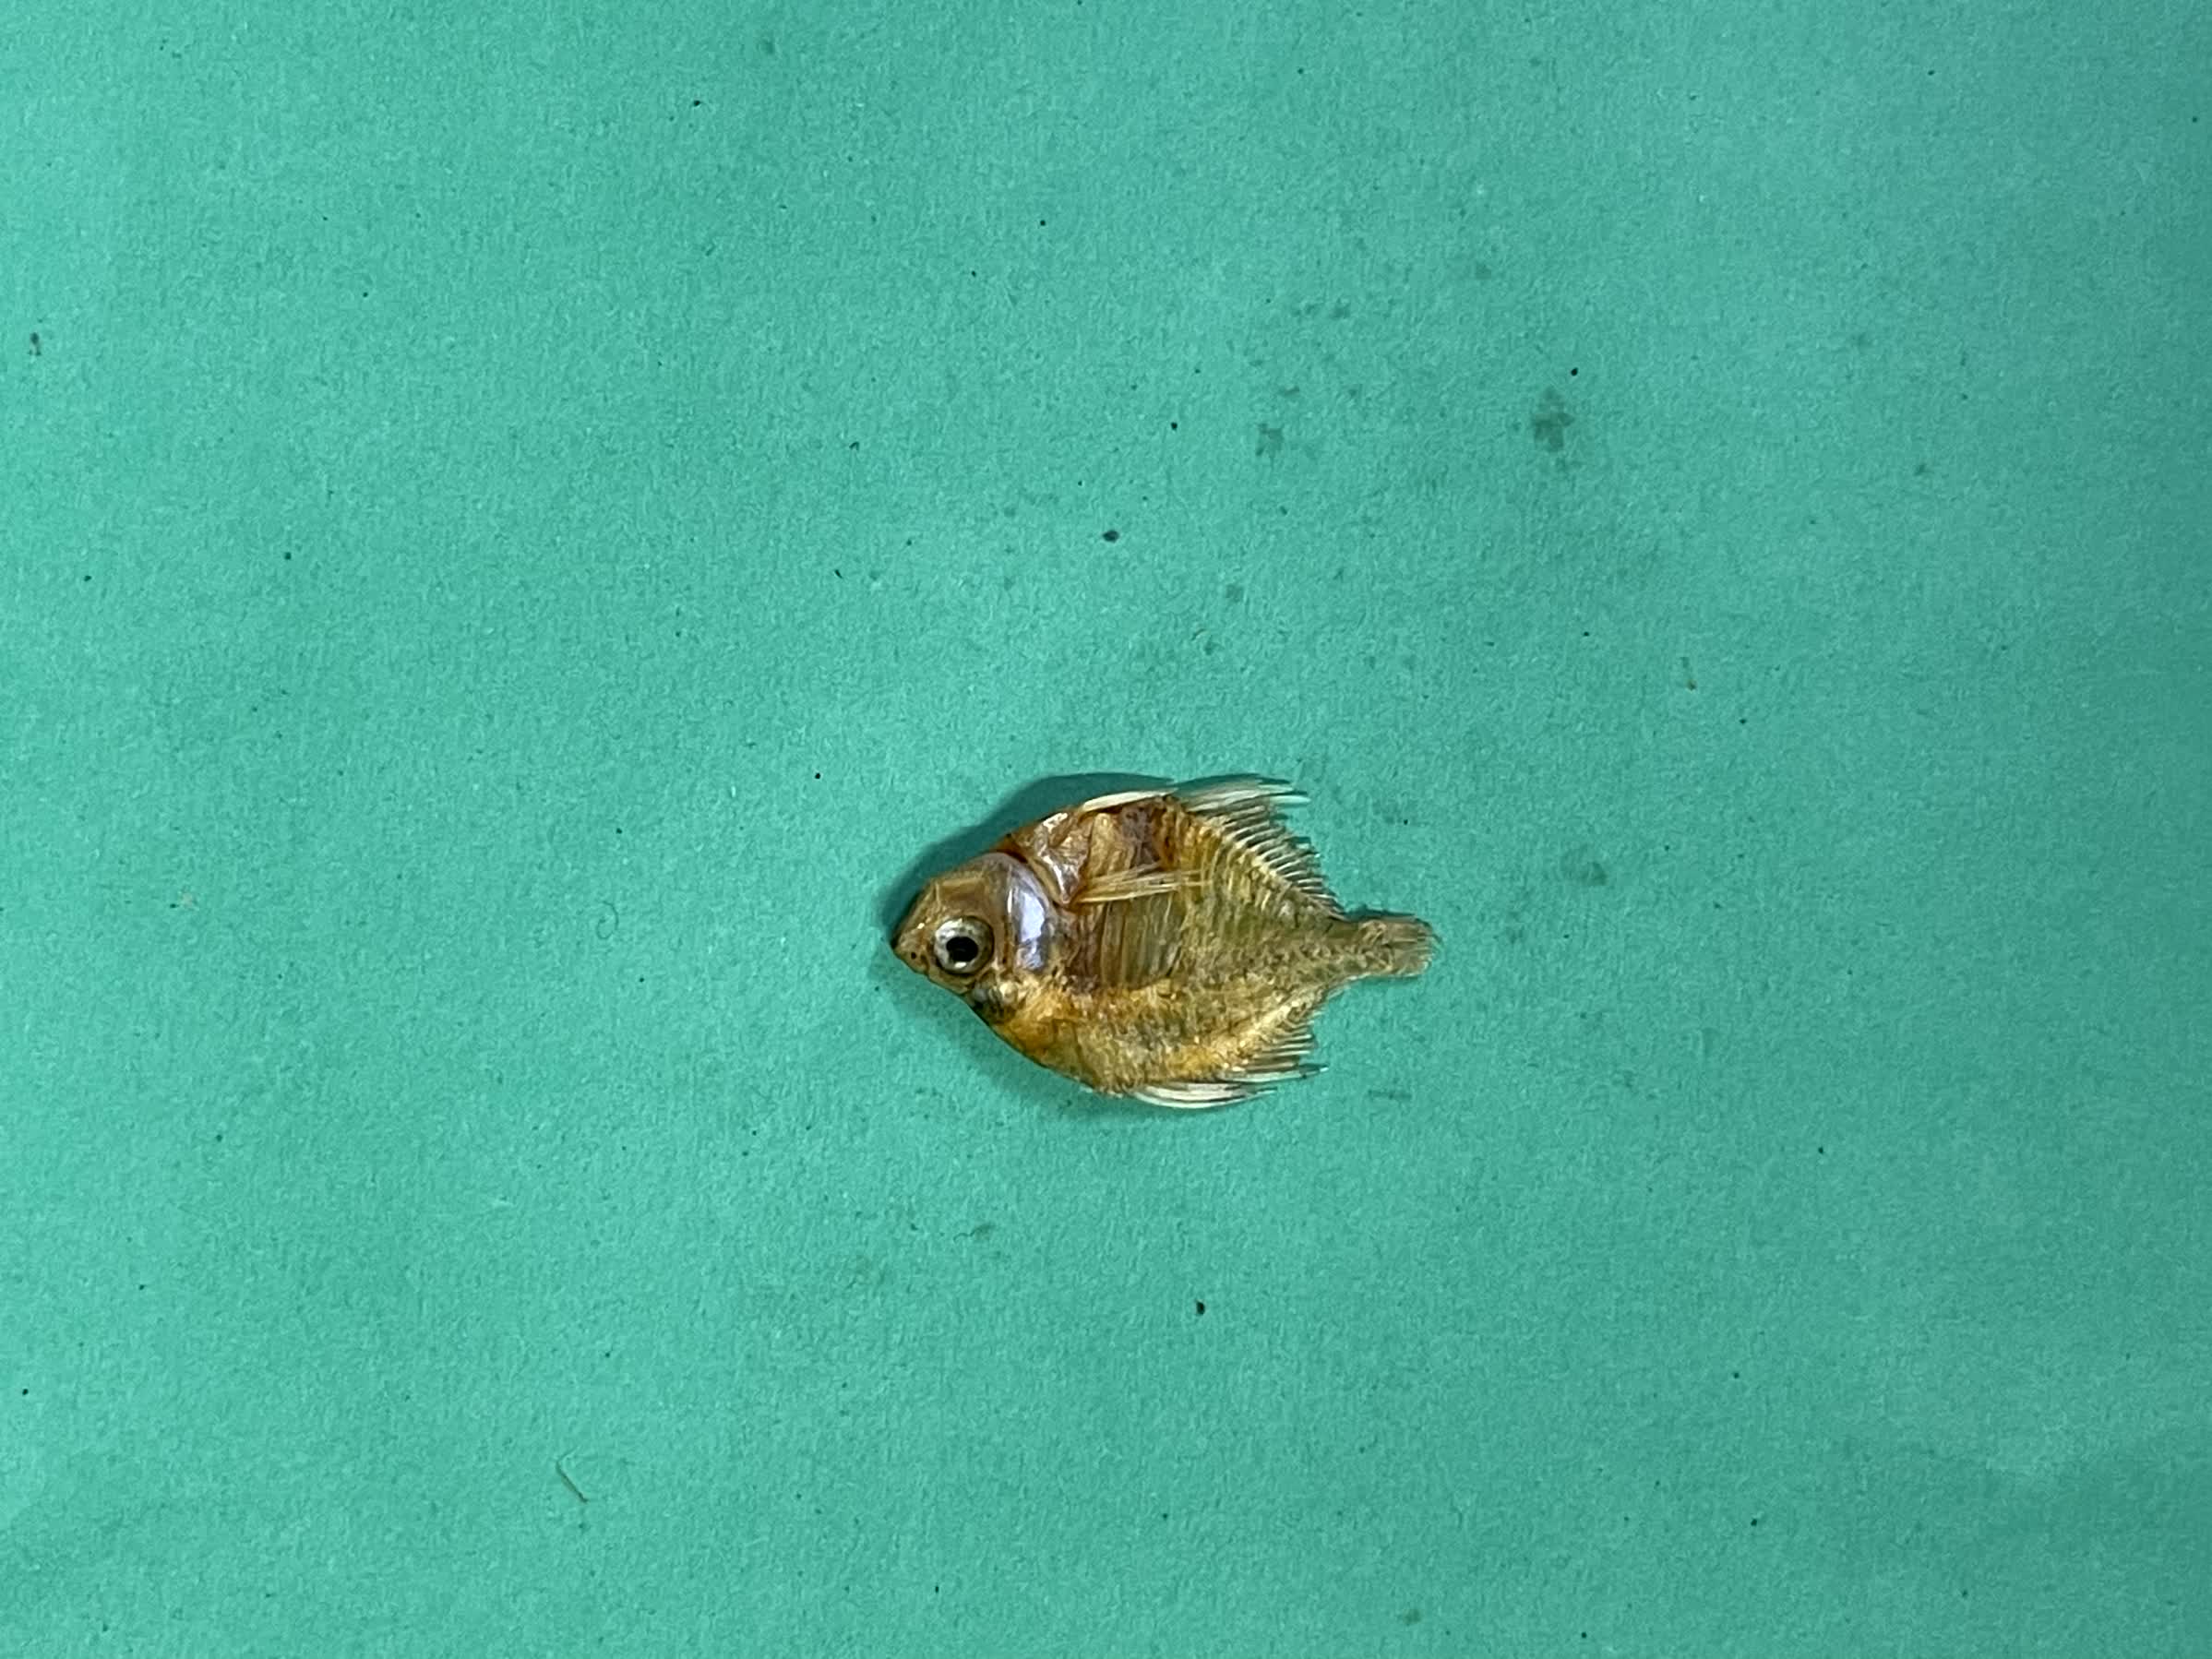
Species: Chanda